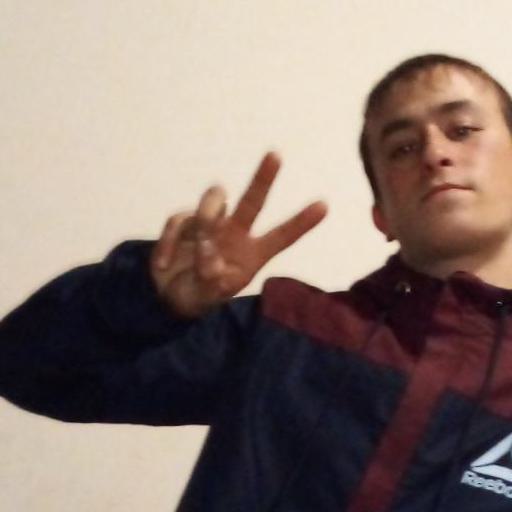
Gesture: peace